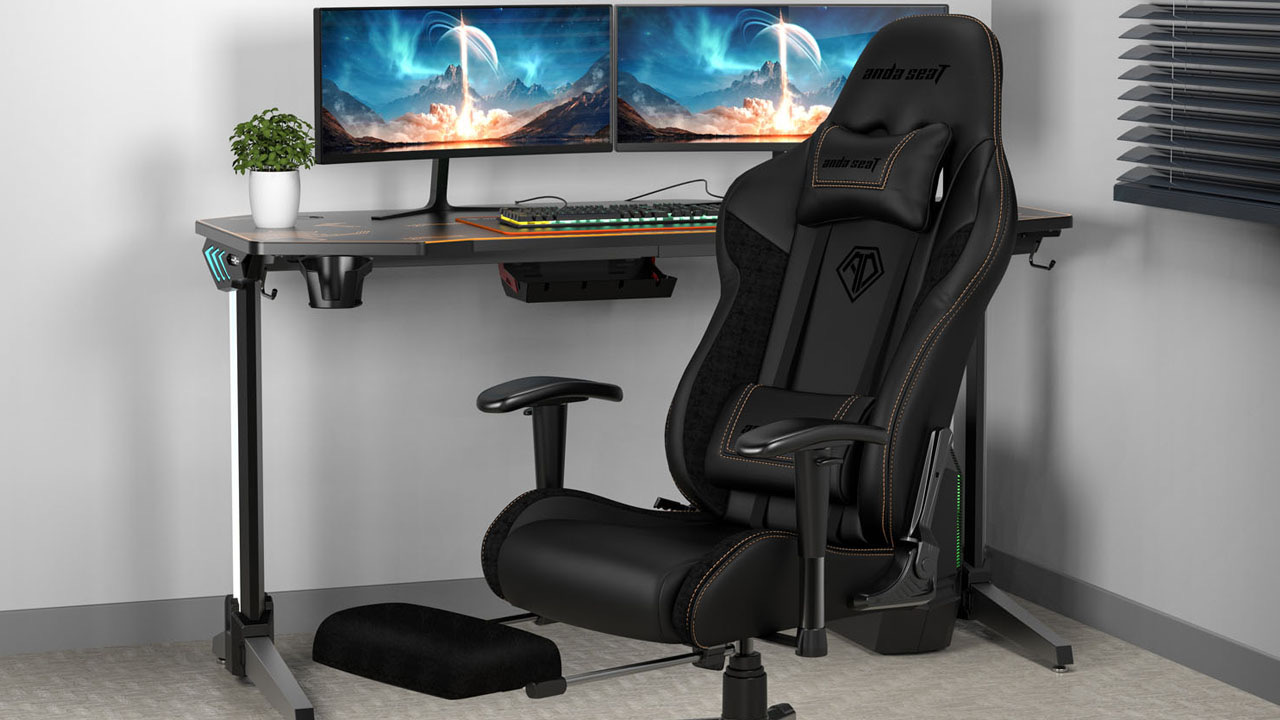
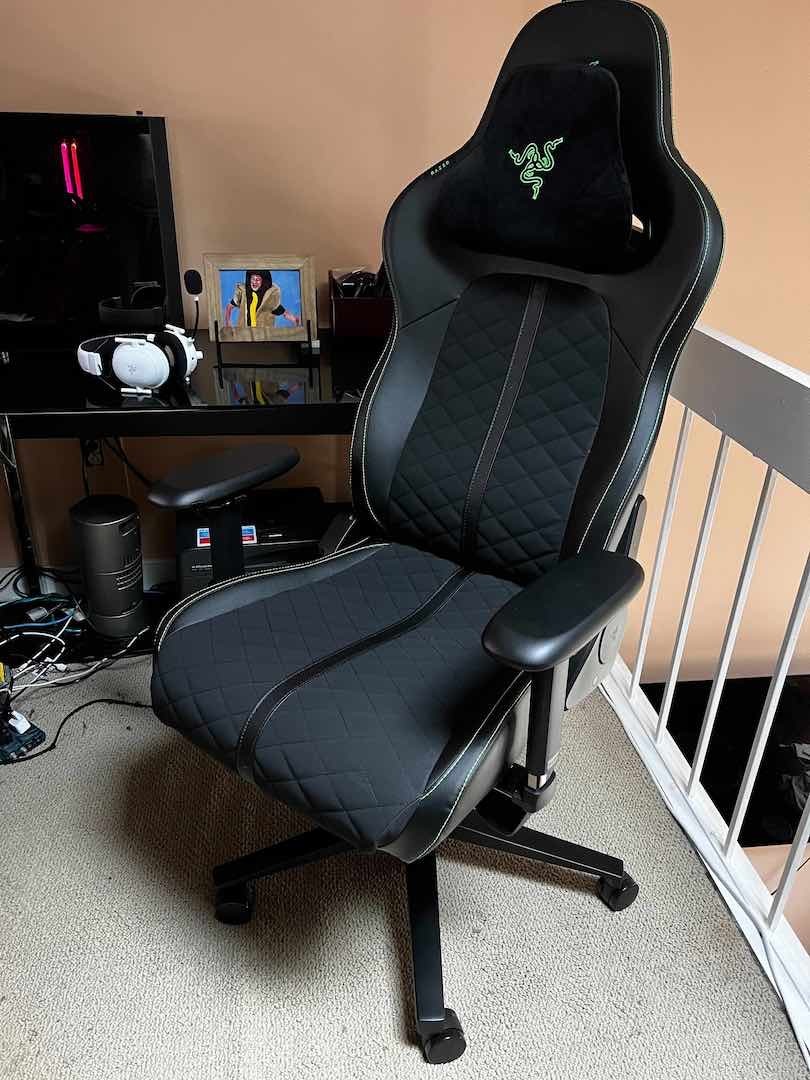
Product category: items_chair
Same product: no